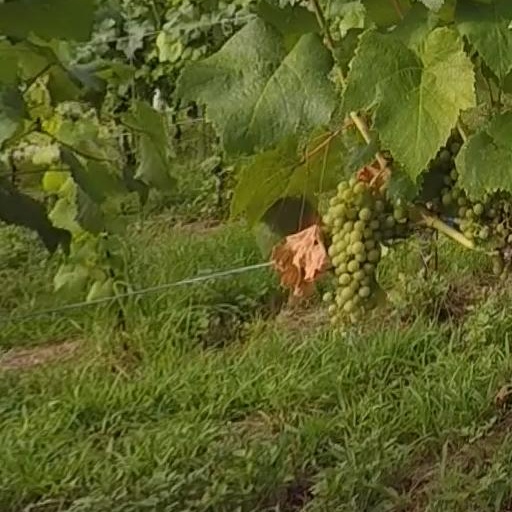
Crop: grape